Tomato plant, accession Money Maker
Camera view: bottom (45 deg); turntable rotation: 30 degrees
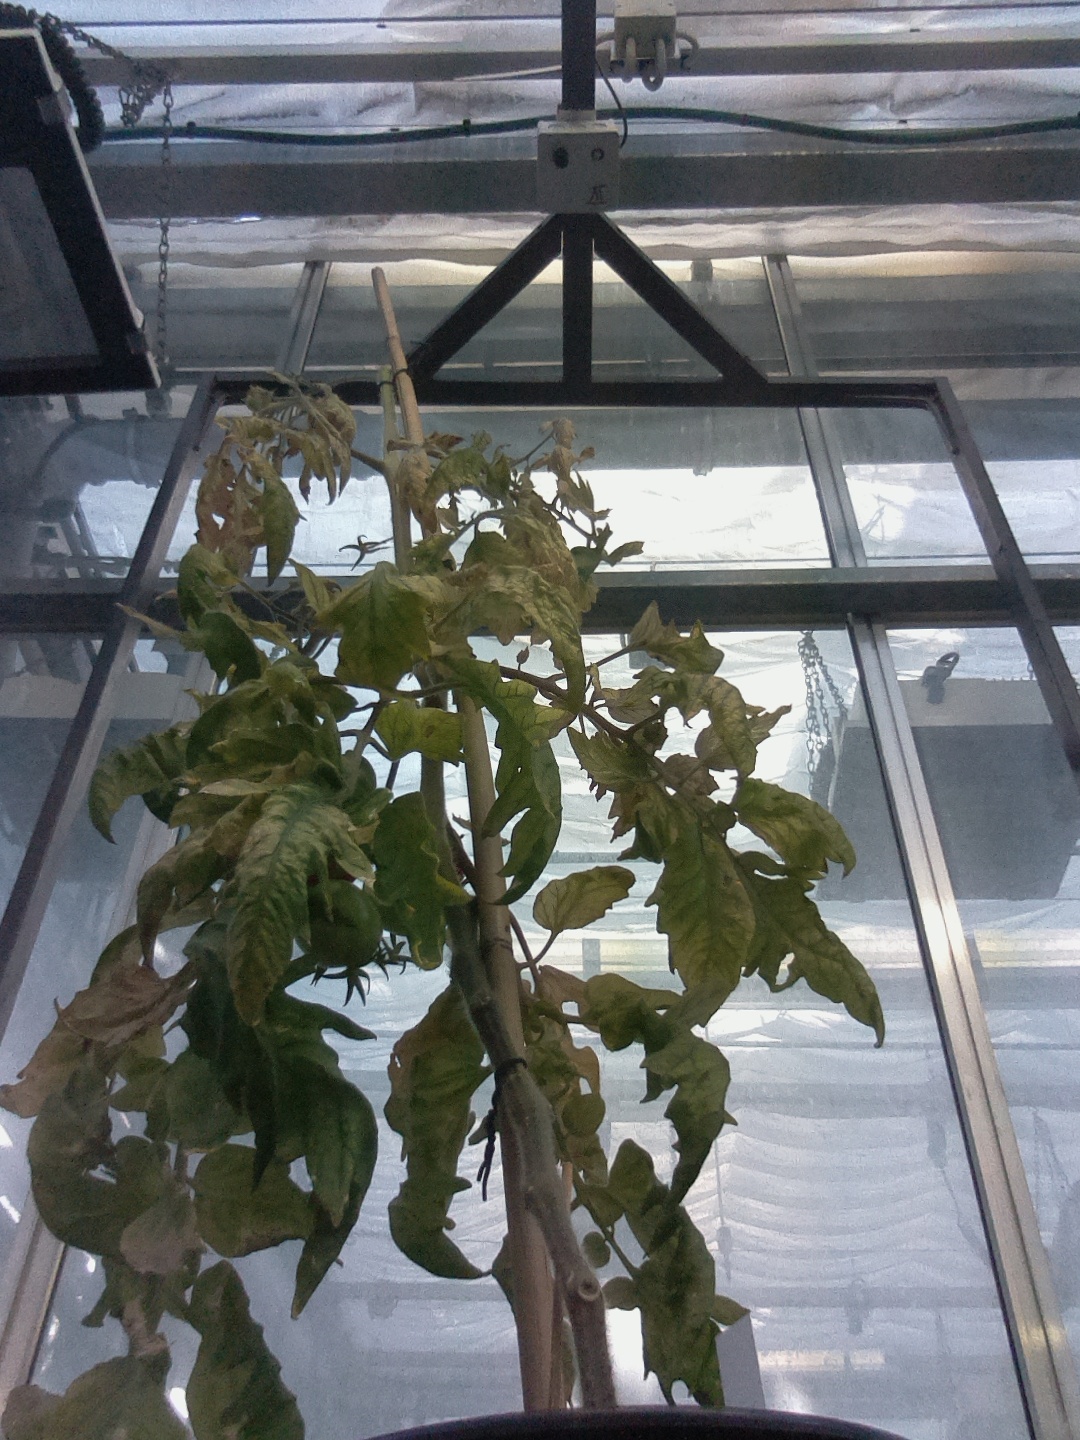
BBCH growth stage 83: 30%-40% of fruits show typical fully ripe color